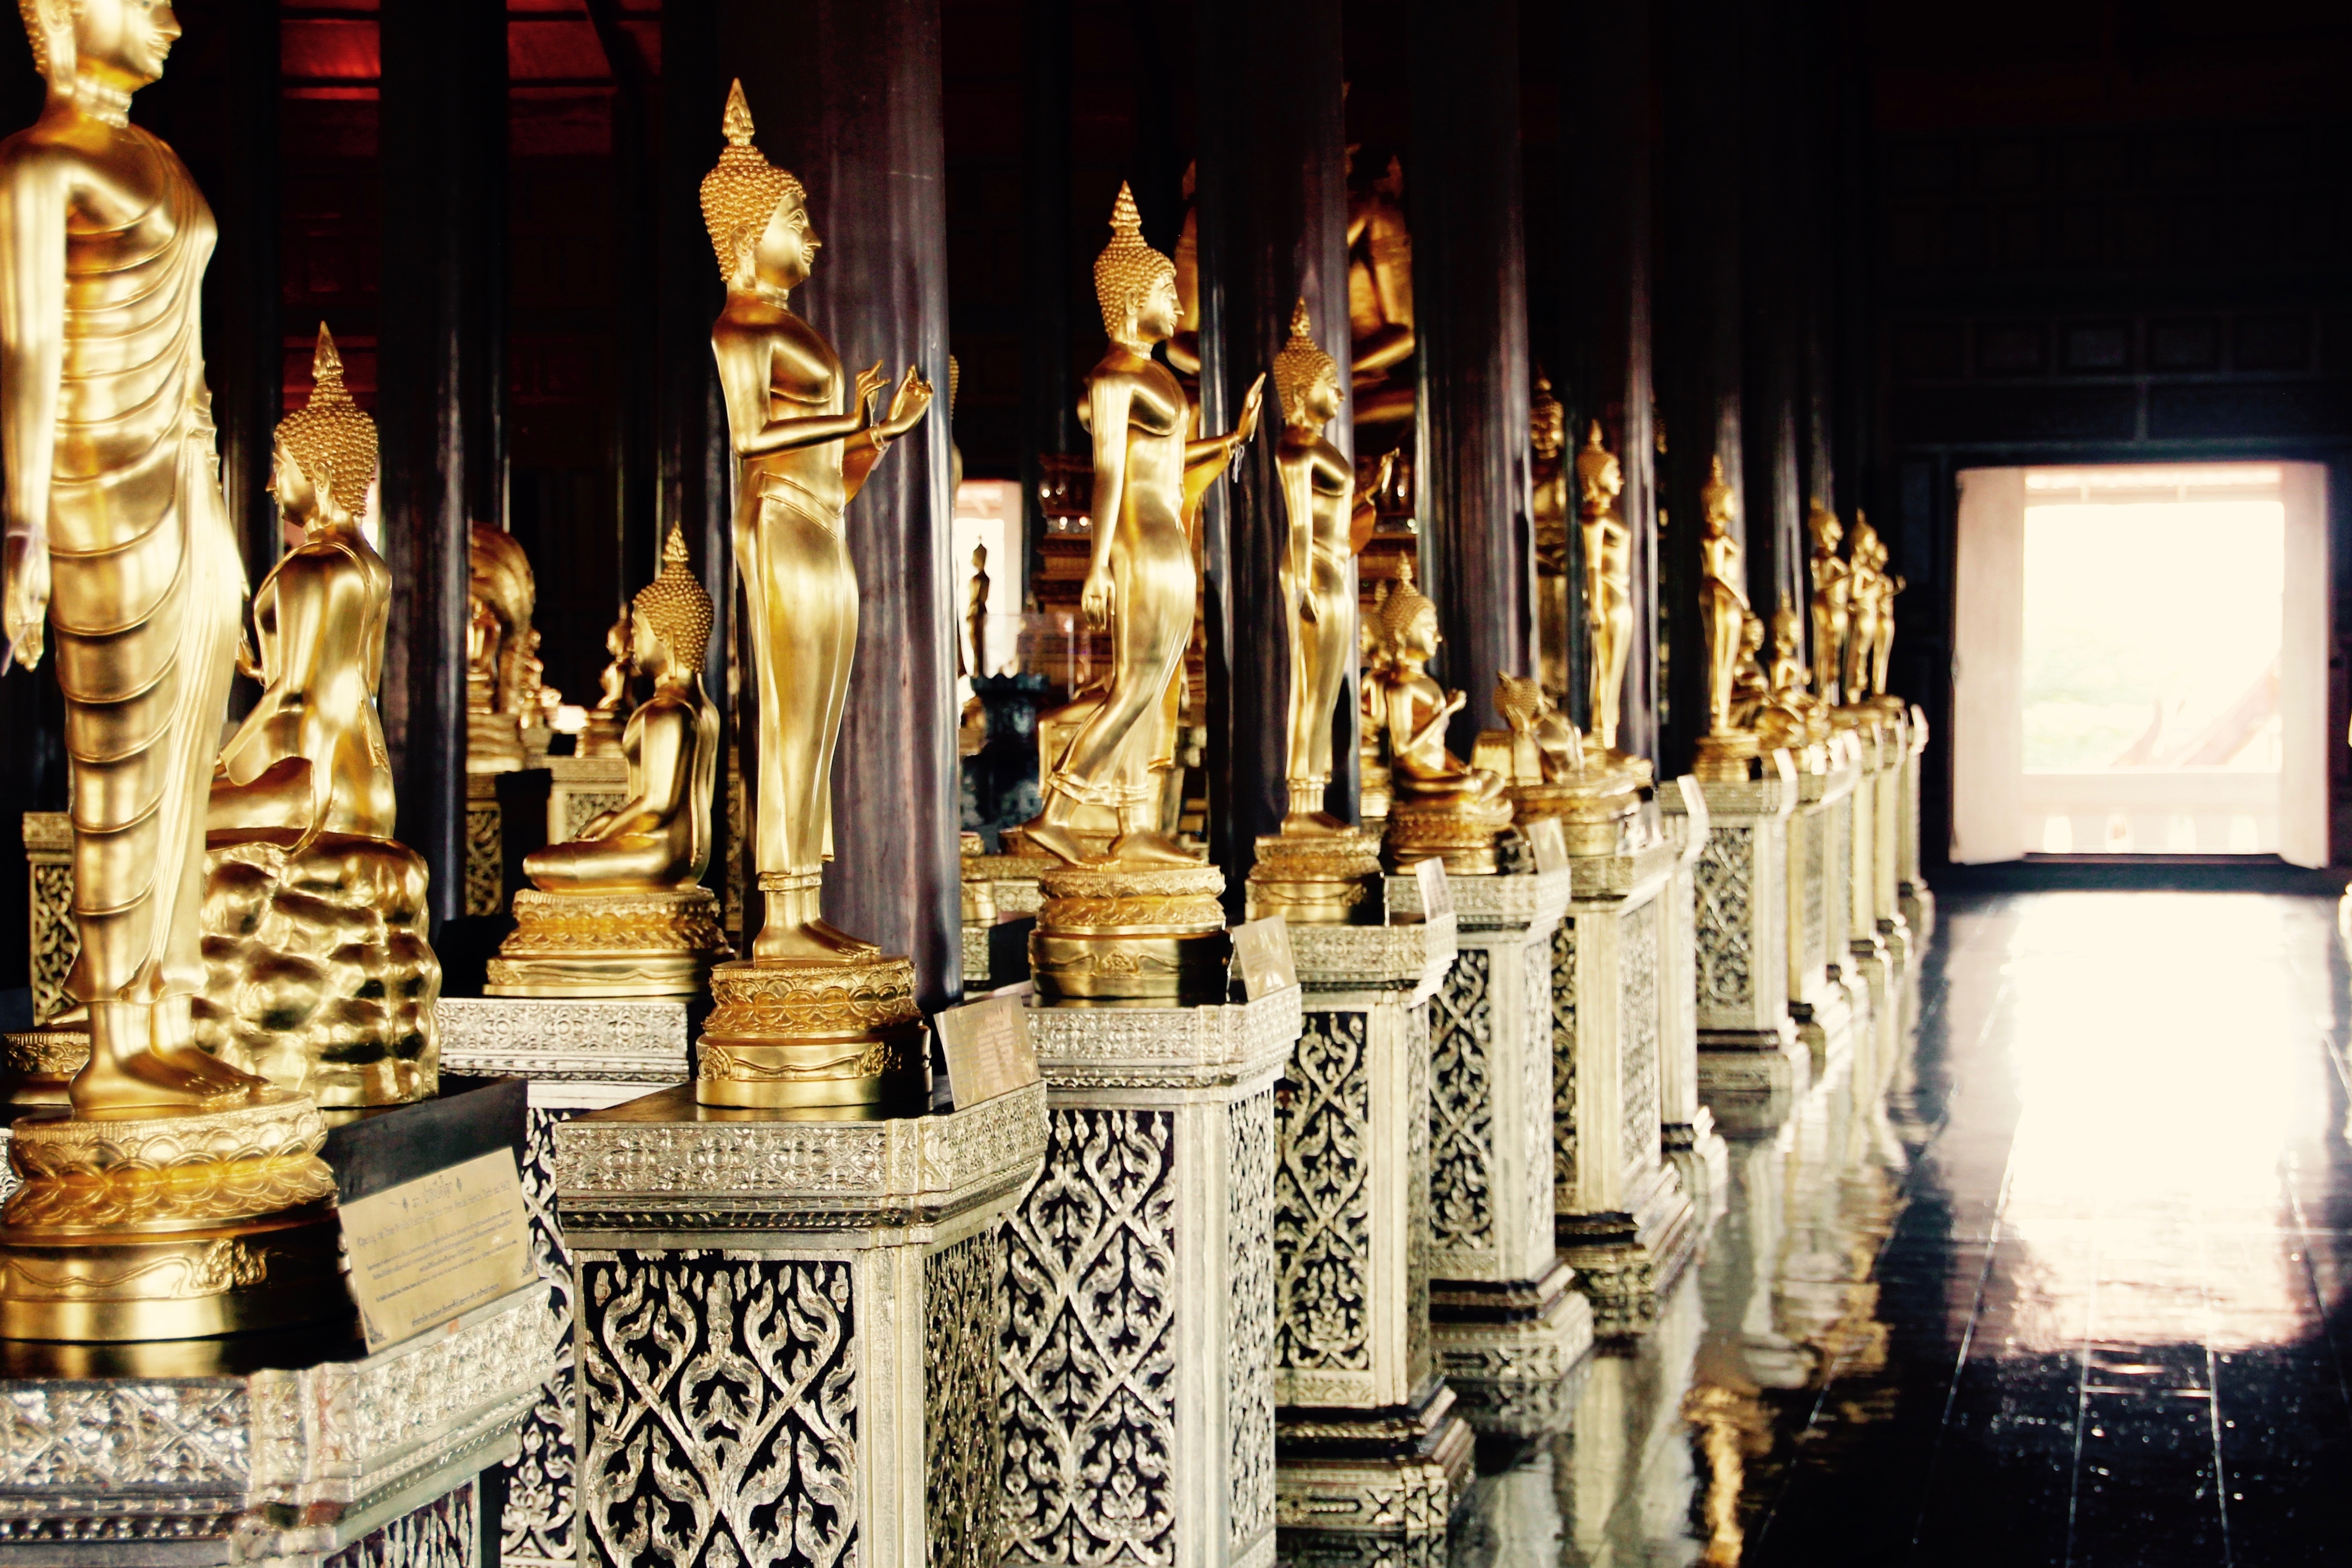
palace, old, statue, buddhist, buddhism, religion, asia, lighting, place of worship, thailand, art, figure, meditation, gold, temple, altar, faith, shrine, buddha, bangkok, wat, southeast, thai buddha, ancient history